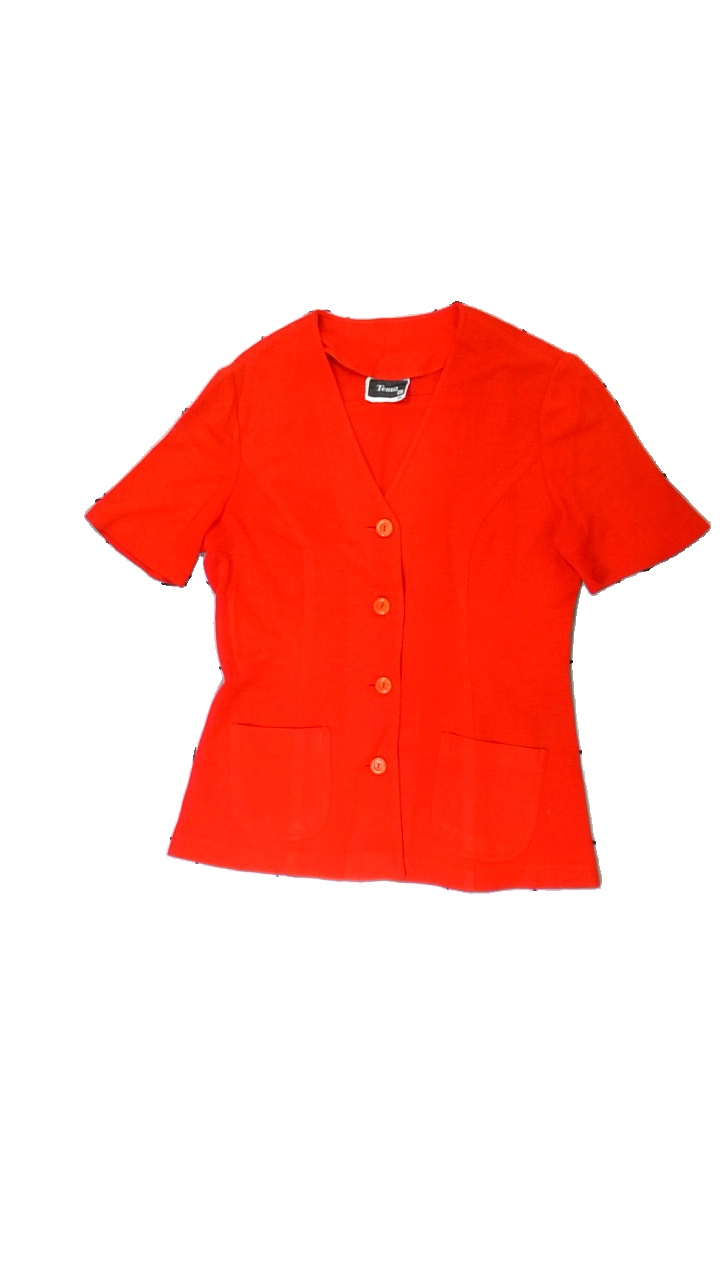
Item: Blouse (Ladies)
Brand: Tema
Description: blus med knappar i mycket bra skick
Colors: Red
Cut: Regular
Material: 100% acrylic
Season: All
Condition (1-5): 5
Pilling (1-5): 5
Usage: Reuse
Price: <50